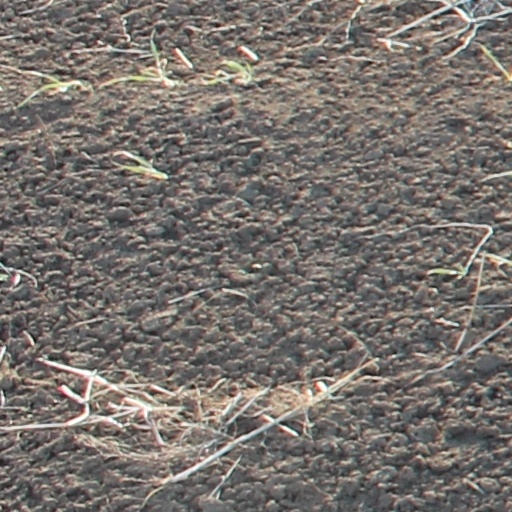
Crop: wheat